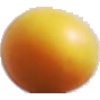
Label: cherry_wax_yellow